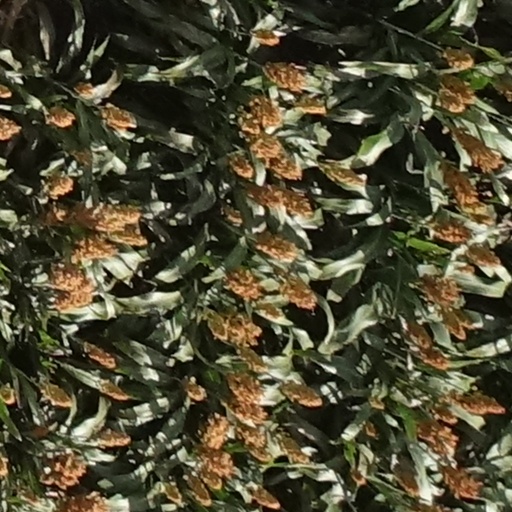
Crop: sorghum